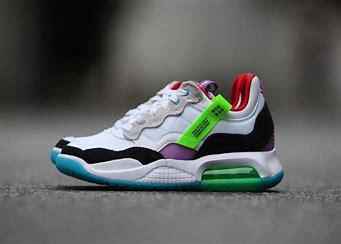
Brand: Jordan
Model: MA2